Dieter Quester

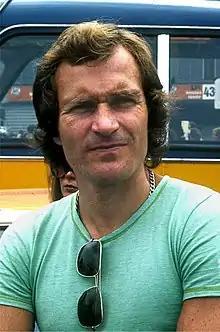
Dieter Quester, 1973

Dieter Quester (born 30 May 1939) is an Austrian former racing driver. Quester participated in 53 24-Hour Races. He competed in a single Formula One race in which he finished ninth.